James Chapman Bishop

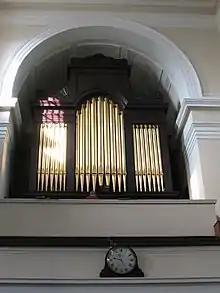
The organ of 1829 in St James's Church, Bermondsey

James Chapman Bishop (1783 – 2 December 1854) was a notable British organ manufacturer of the 19th century.